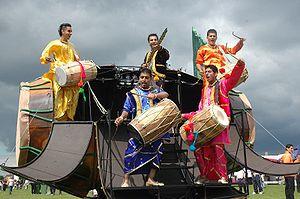
La musique pakistanaise est très similaire à la musique indienne étant donné leur passé commun ; il en va de même avec celle du Bangladesh, qui lui fut unie longtemps. Il existe toutefois d'importantes différences régionales ainsi que des influences d’Asie centrale, d’Iran, de Turquie et de la musique arabe. En outre, depuis l'arrivée massive de réfugiés afghans, il y a une très forte présence de la musique afghane.